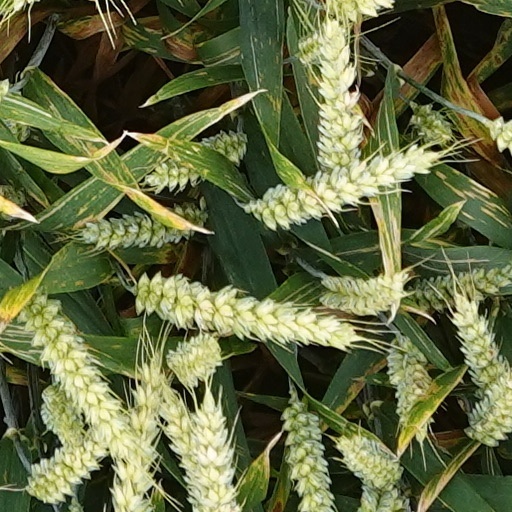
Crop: wheat